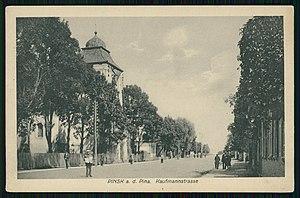
La 6ᵉ division de cavalerie est une unité militaire du royaume de Prusse qui a combattu pendant la guerre franco-allemande de 1870. Dissoute ensuite, elle est reconstituée pendant la Première Guerre mondiale et combat sur le front de l'Ouest puis sur le front de l'Est. Elle est définitivement dissoute en avril 1918.